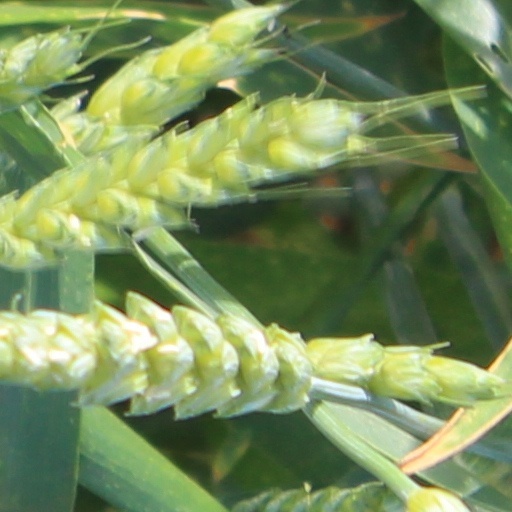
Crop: wheat